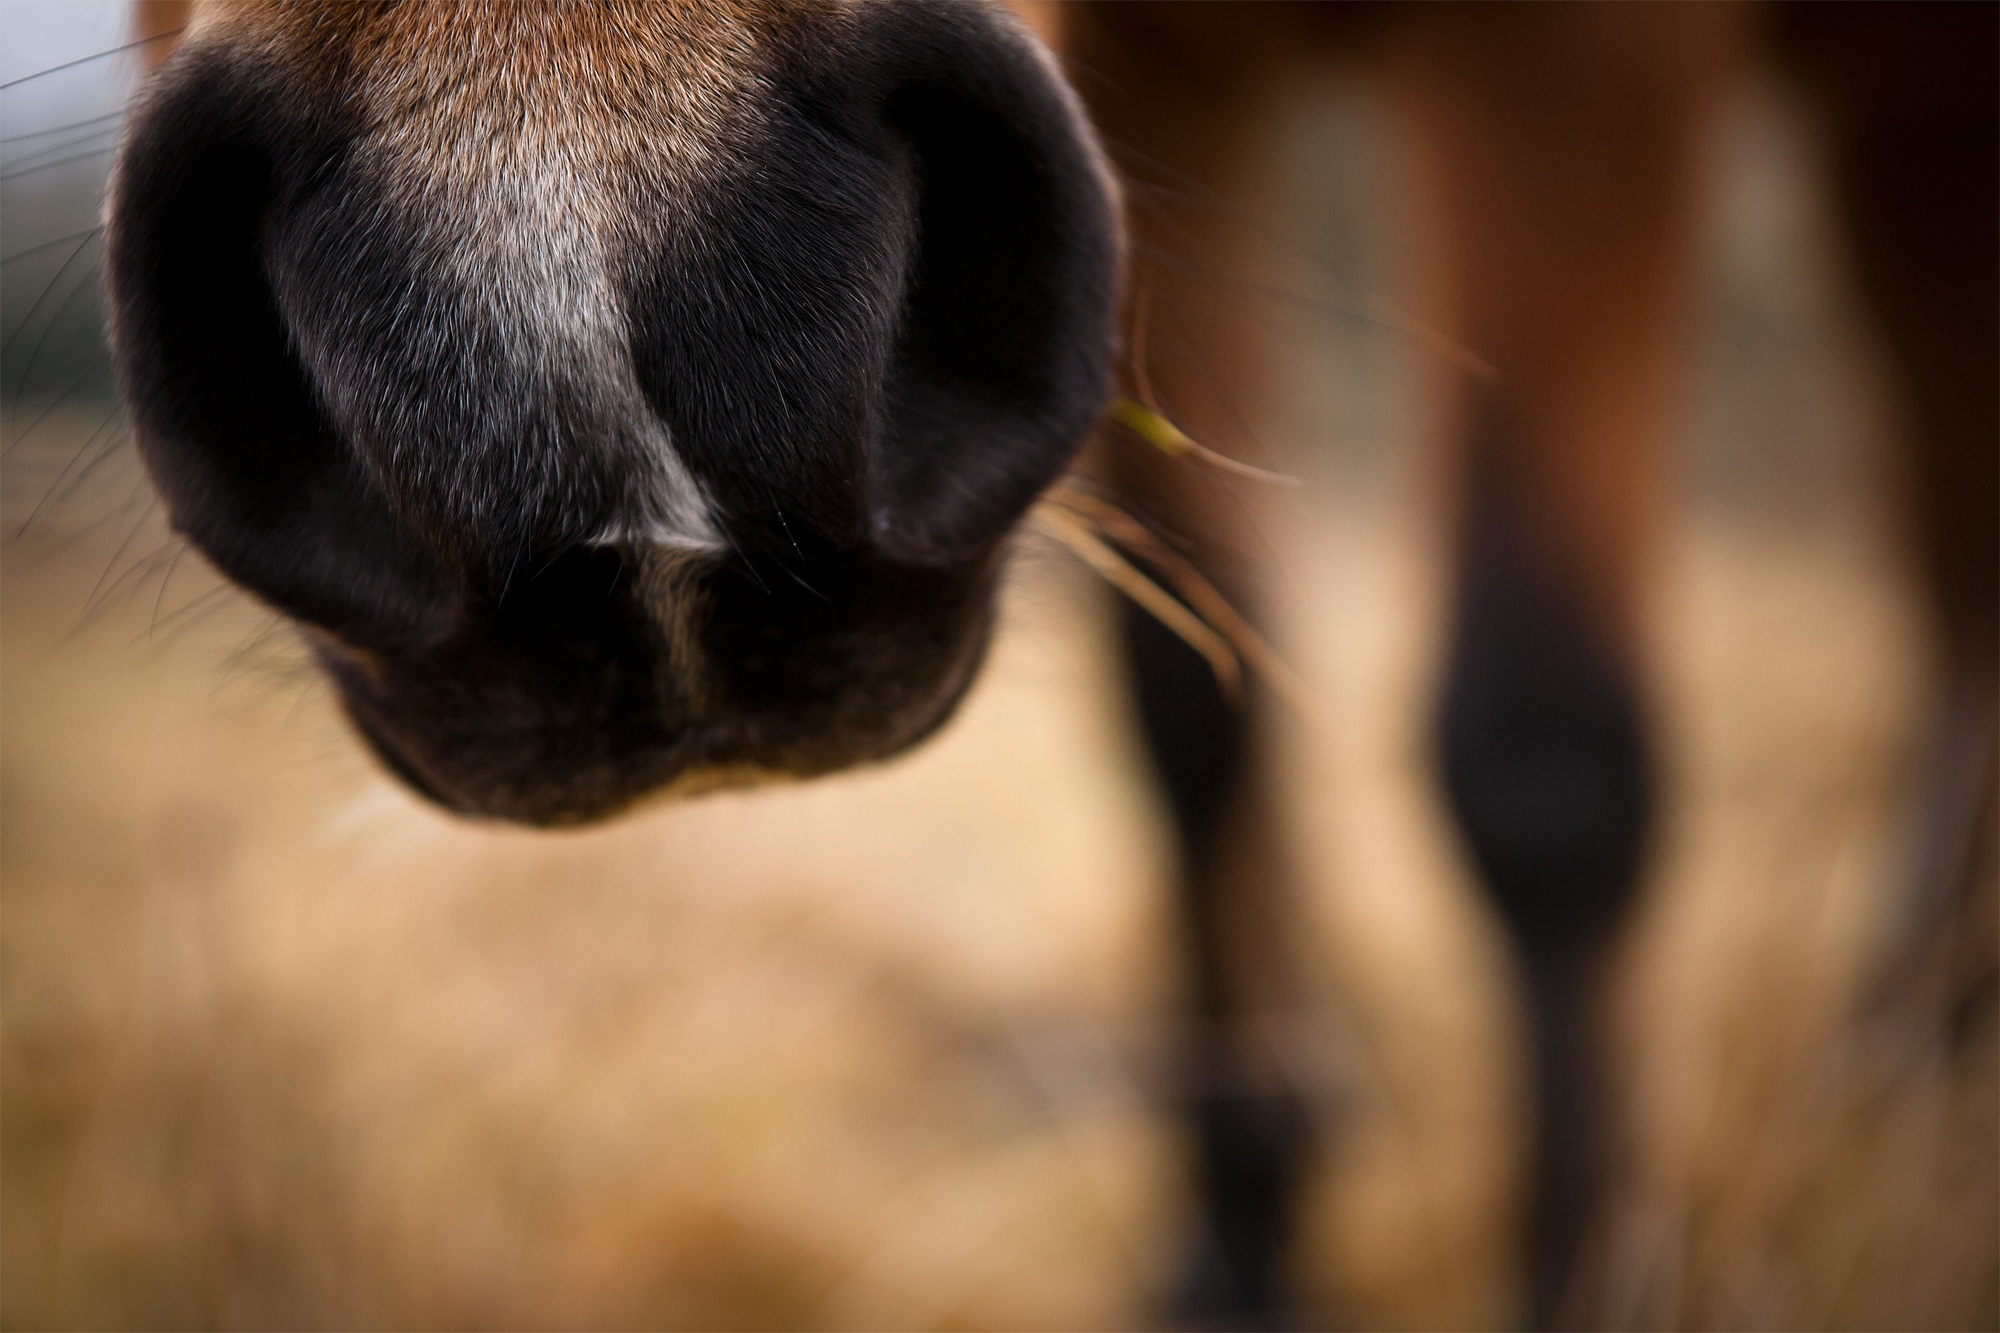
flower, dog, mammal, close up, nose, eye, vertebrate, organ, macro photography, dog like mammal